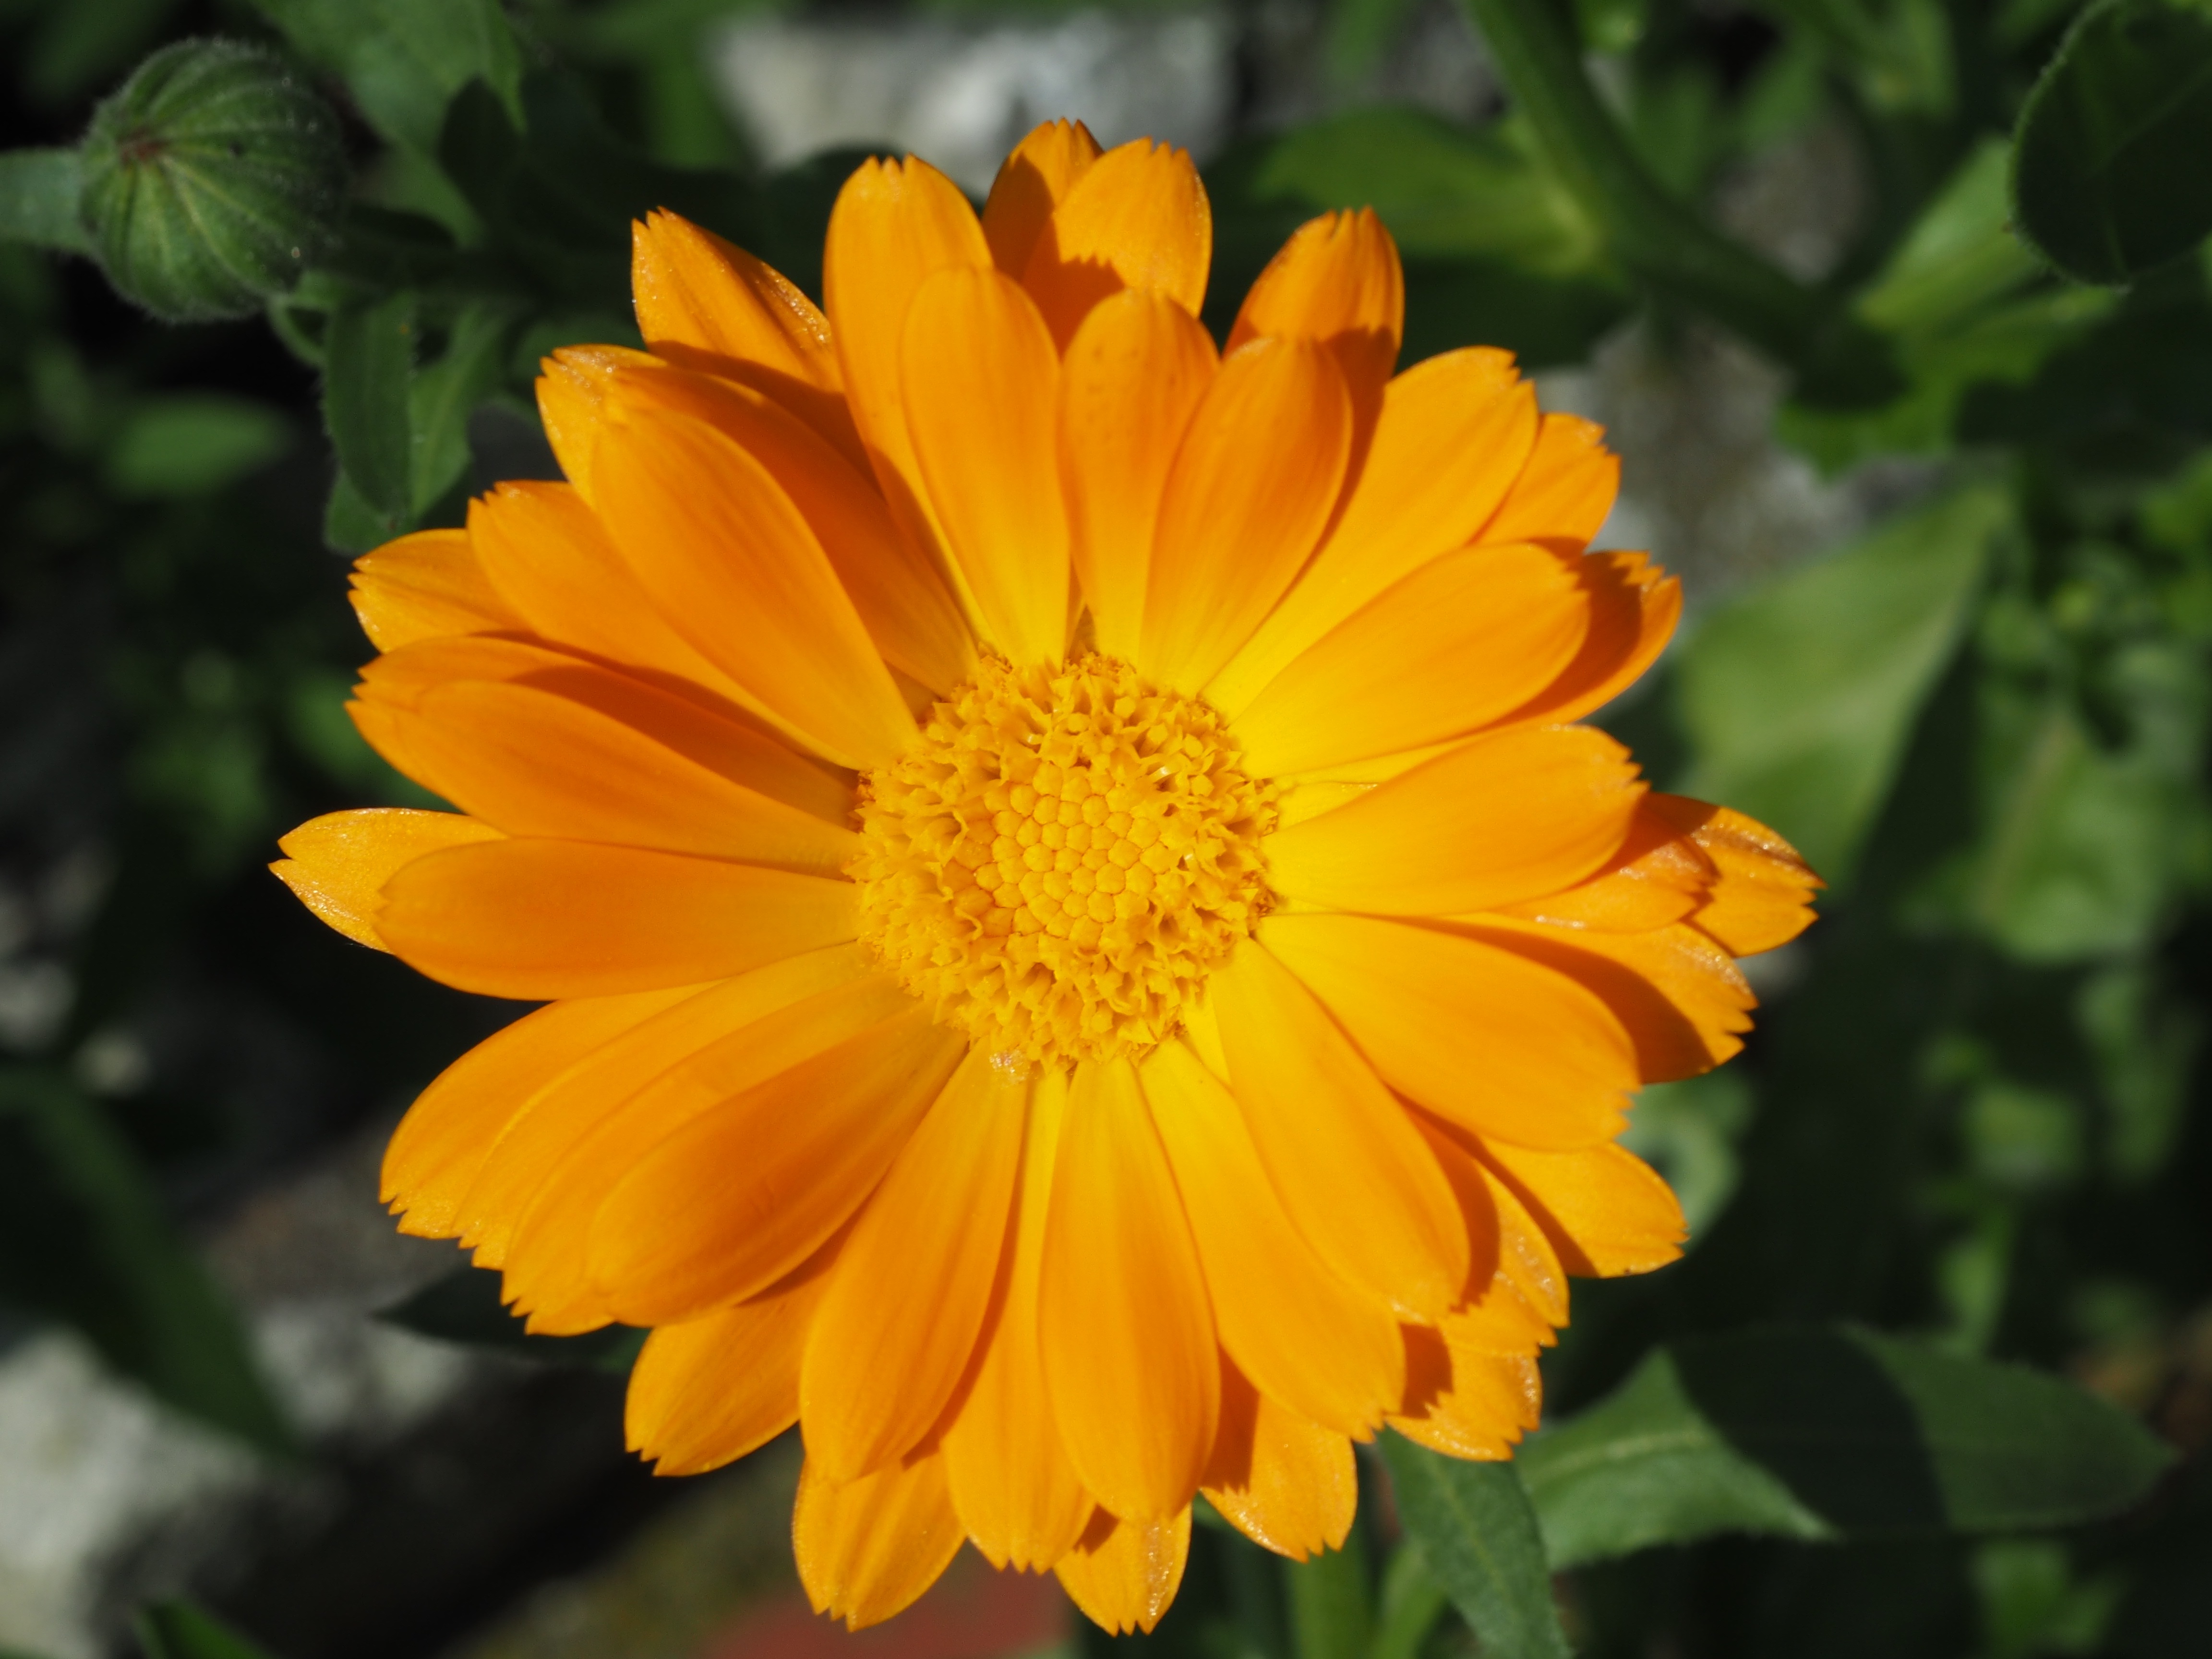
blossom, plant, flower, petal, bloom, orange, herb, botany, yellow, flora, wildflower, gardening, nectar, marigold, composites, macro photography, flowering plant, daisy family, calendula, sulfur cosmos, calendula officinalis, annual plant, land plant